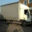
Label: truck